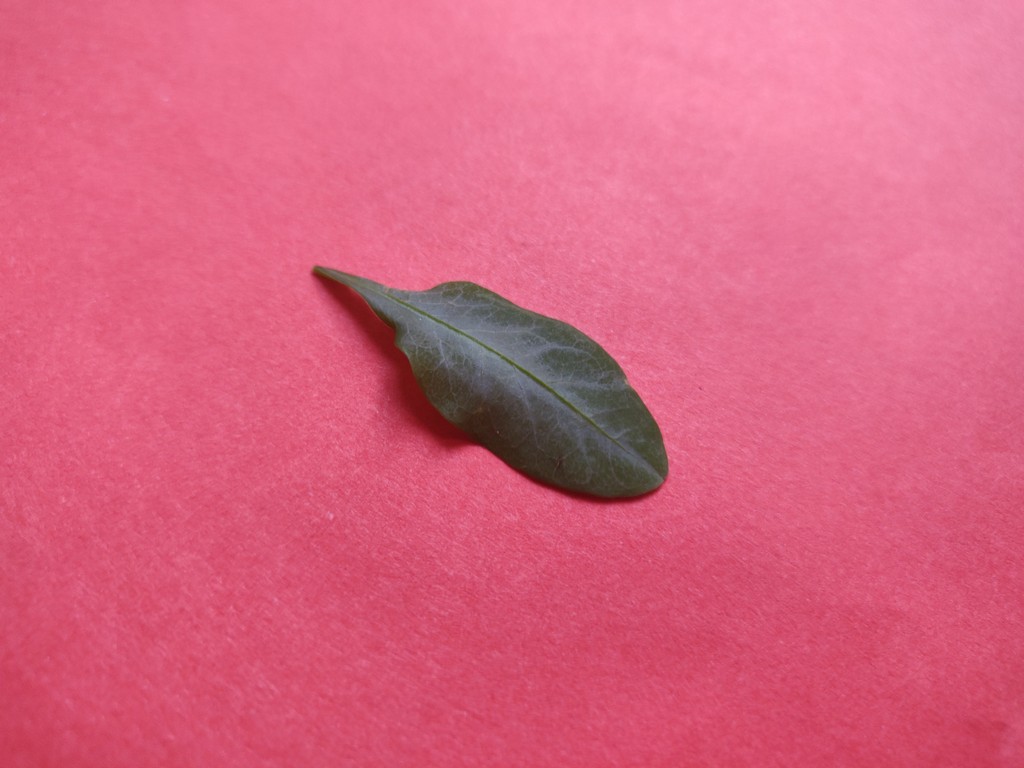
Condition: Healthy
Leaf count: single
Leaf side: front